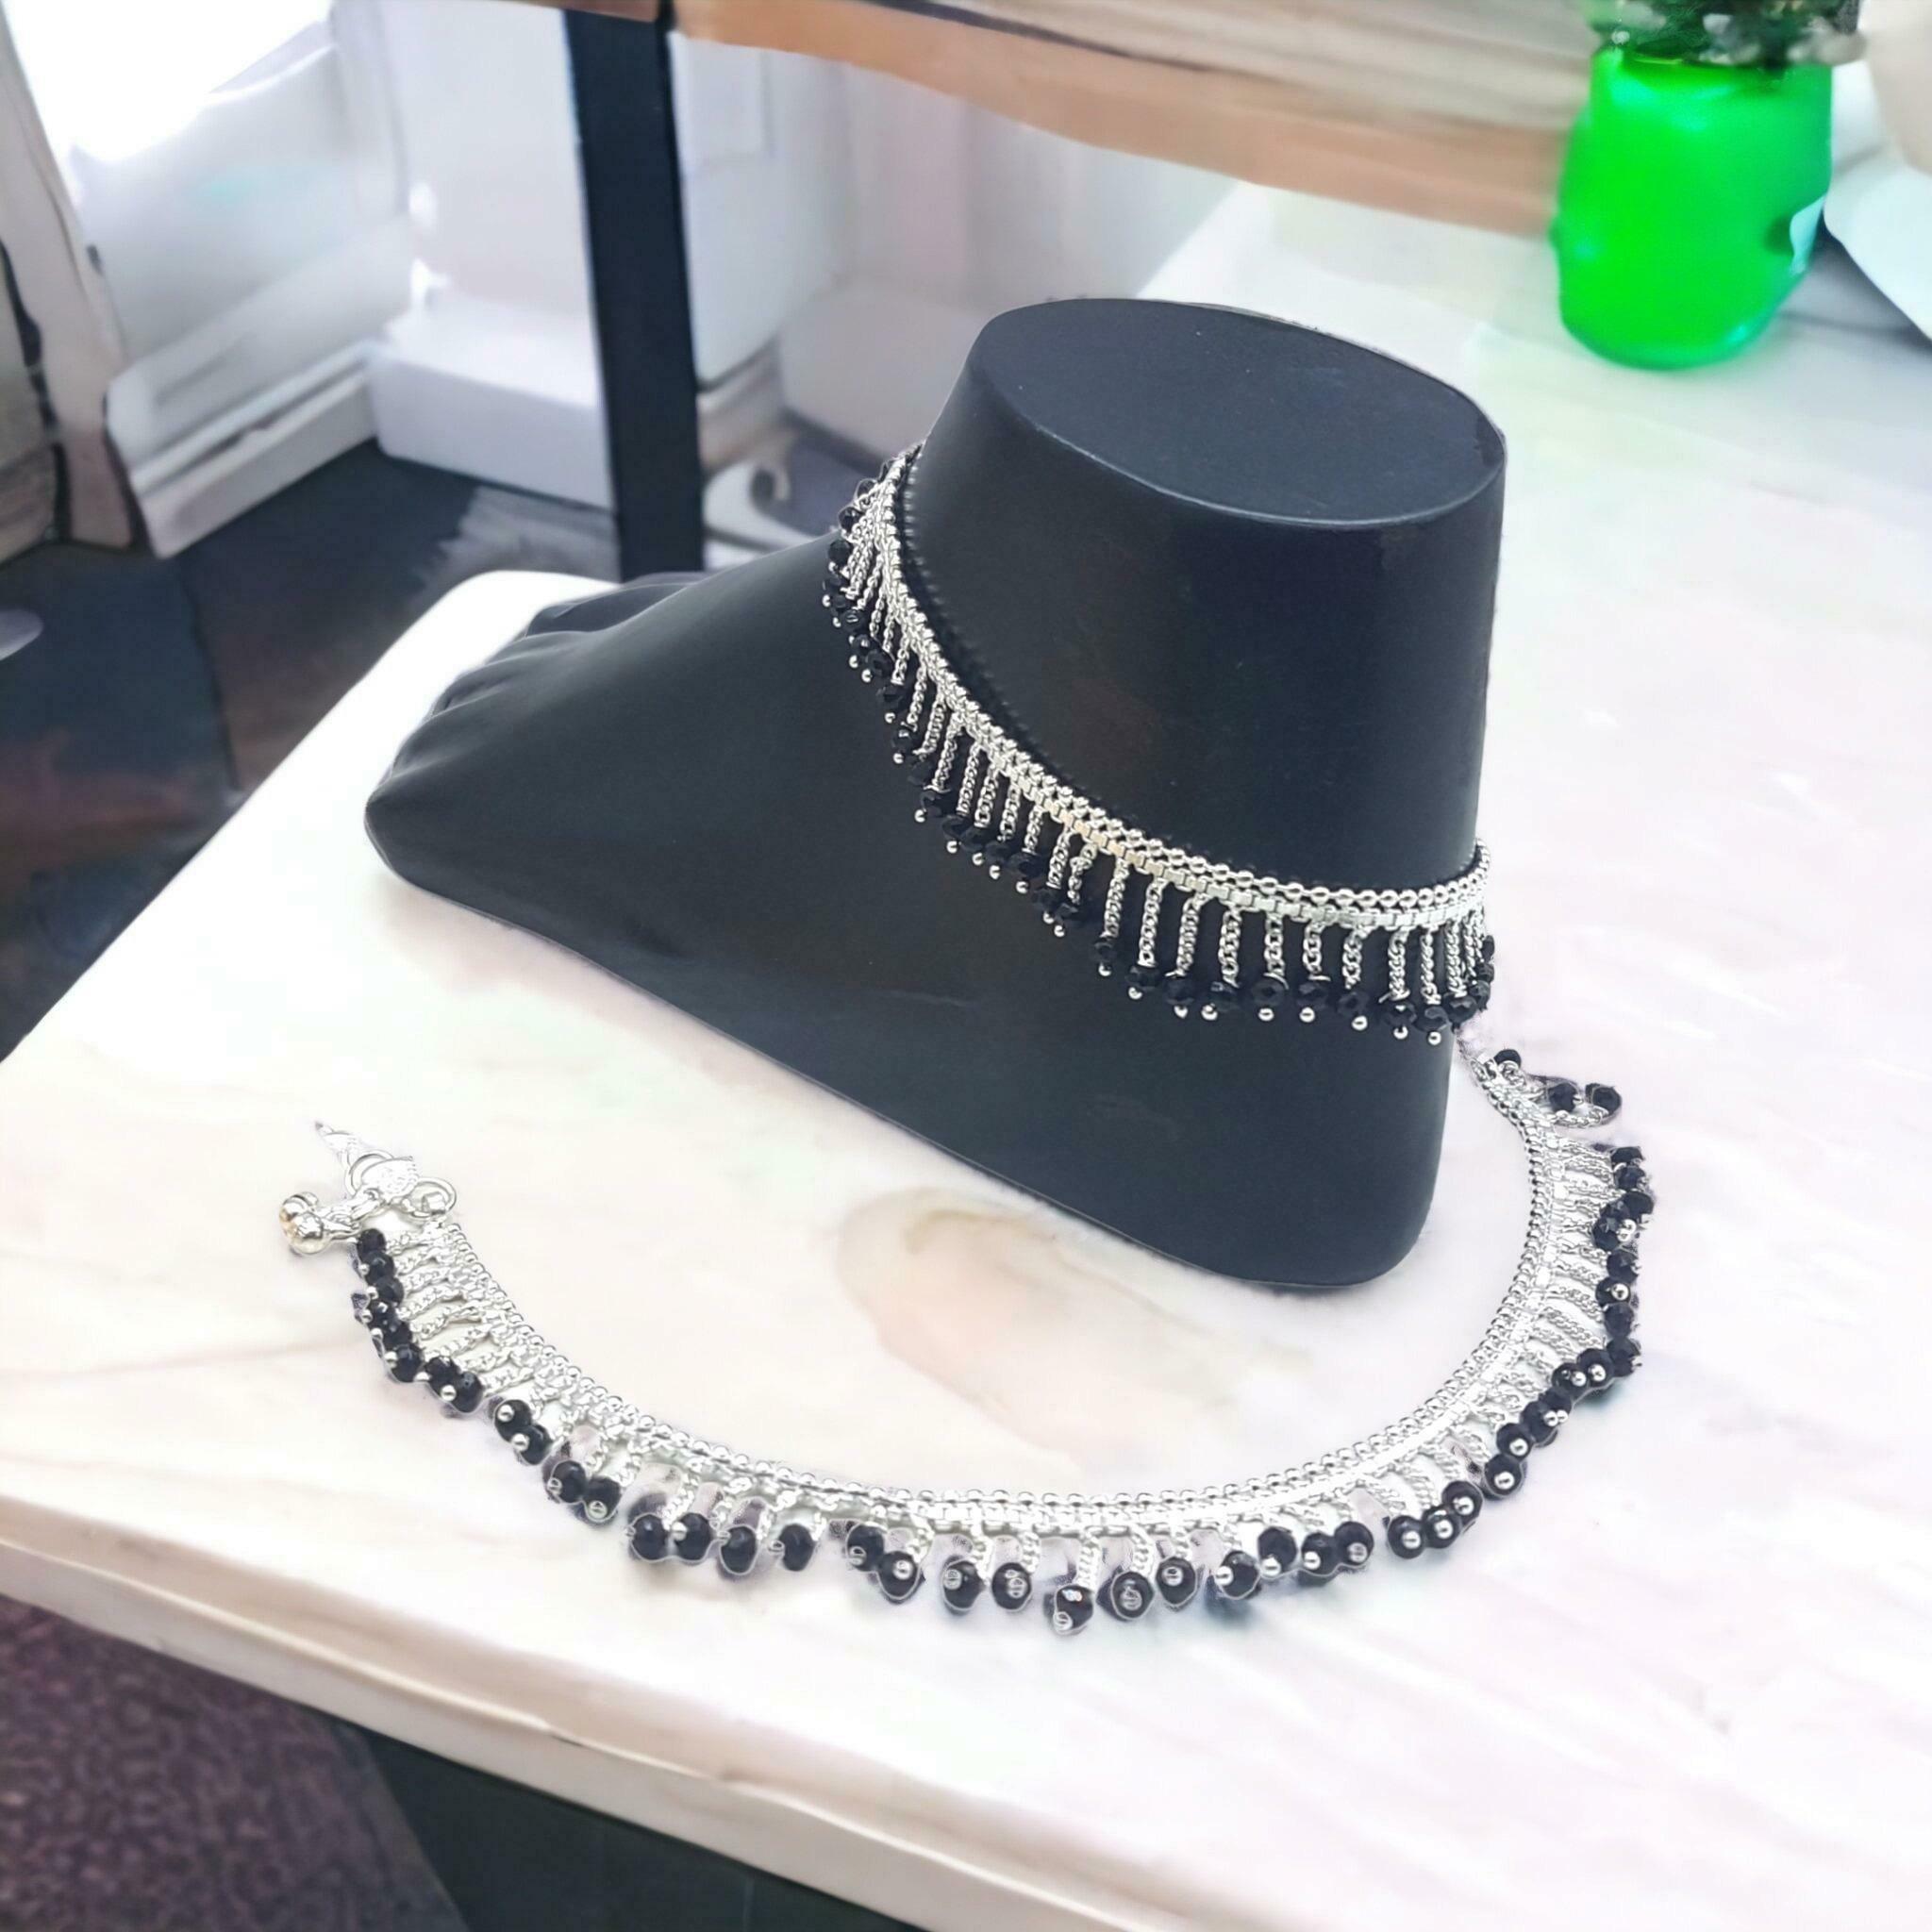
BR Ornaments A436 Alloy Anklet (Pack of 2)
Type: Anklet
Brand: BR Ornaments
Price: Rs. 389
 This silver anklet looks good with all indian outfitsor traditional outfits suitable girls and women of all ages. grab this pair of anklets, you will feel stylish ankle and shining silver anklet will make beautiful, you must buy the sns traders anklets you will never go wrong with the latest design, fancy anklets in silver jewellery.